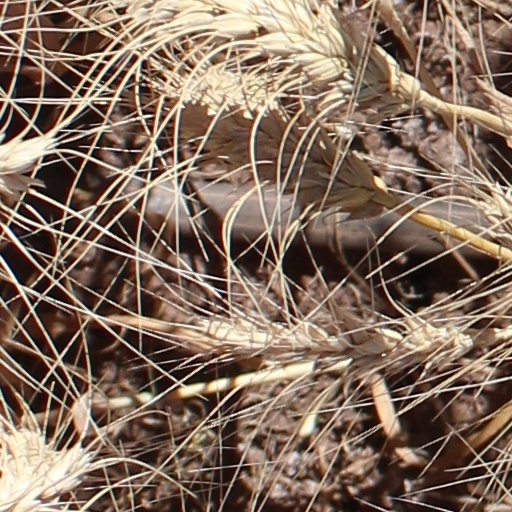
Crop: wheat